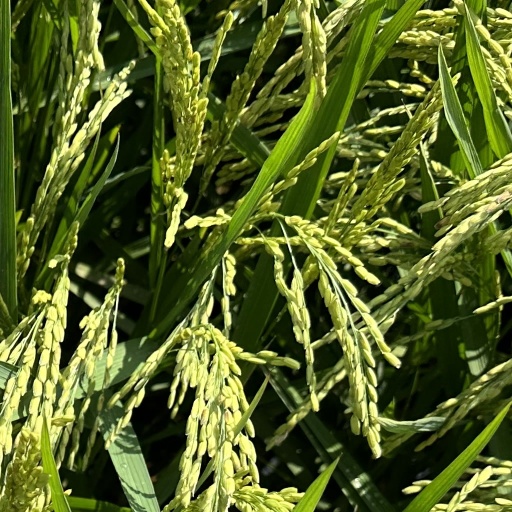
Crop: rice